Campeonato Nacional II Divisão Feminino

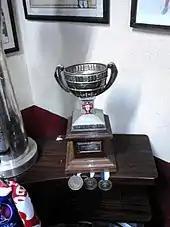
The Trophy

In 2008–09, coach Helena Costa steered Odivelas F.C. to the inaugural championship title. In September 2018 Benfica made their debut in the competition and beat U.D. Ponte de Frielas 28–0. The result established a new record winning margin in Portuguese senior football, beating Sporting CP's 21–0 win over Mindelense in 1971.